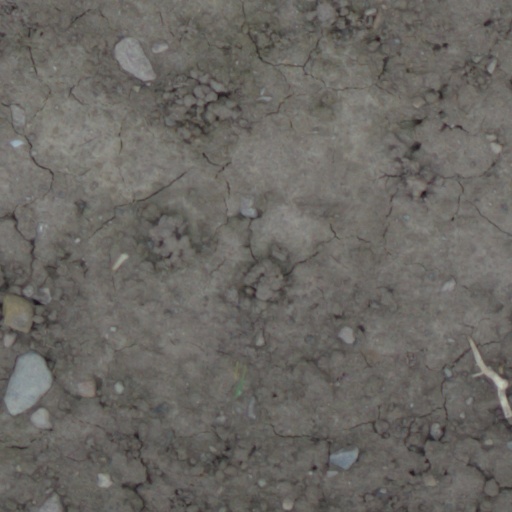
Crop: wheat